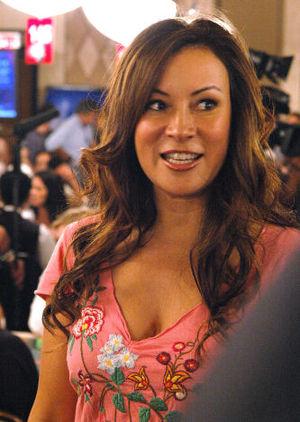
Jennifer Tilly, de son vrai nom Jennifer Ellen Chan, est une actrice américaine née le 16 septembre 1958 à Harbor City, en Californie, aux.